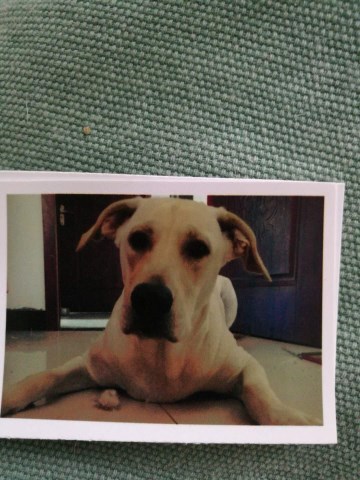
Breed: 3580-n000122-Labrador_retriever